City-state

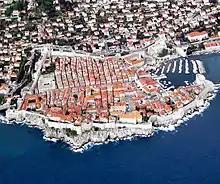
The Republic of Ragusa, a maritime city-state, was based in the walled city of Dubrovnik

Historical city-states included Sumerian cities such as Uruk and Ur; Ancient Egyptian city-states, such as Thebes and Memphis; the Phoenician cities (such as Tyre and Sidon); the five Philistine city-states; the Berber city-states of the Garamantes; the city-states of ancient Greece (the poleis such as Athens, Sparta, Thebes, and Corinth); the Roman Republic (which grew from a city-state into a vast empire); the Italian city-states from the Middle Ages to the early modern period, such as Florence, Siena, Ferrara, Milan (which as they grew in power began to dominate neighboring cities) and Genoa and Venice, which became powerful thalassocracies; the Mayan and other cultures of pre-Columbian Mesoamerica (including cities such as Chichen Itza, Tikal, Copán and Monte Albán); the central Asian cities along the Silk Road; the city-states of the Swahili coast; Ragusa in Croatia; Tbilisi in Georgia; the medieval Russian city-states of Novgorod and Pskov; the free imperial cities of German-speaking Europe; mueang of Indochina; barangay states of the Philippines; and many others. Danish historian Poul Holm has classed the Viking colonial cities in medieval Ireland, most importantly the Kingdom of Dublin, as city-states.